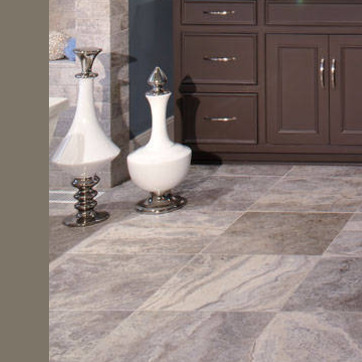
Material: ceramic